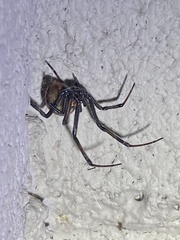
Species: Lactrodectus_hesperus